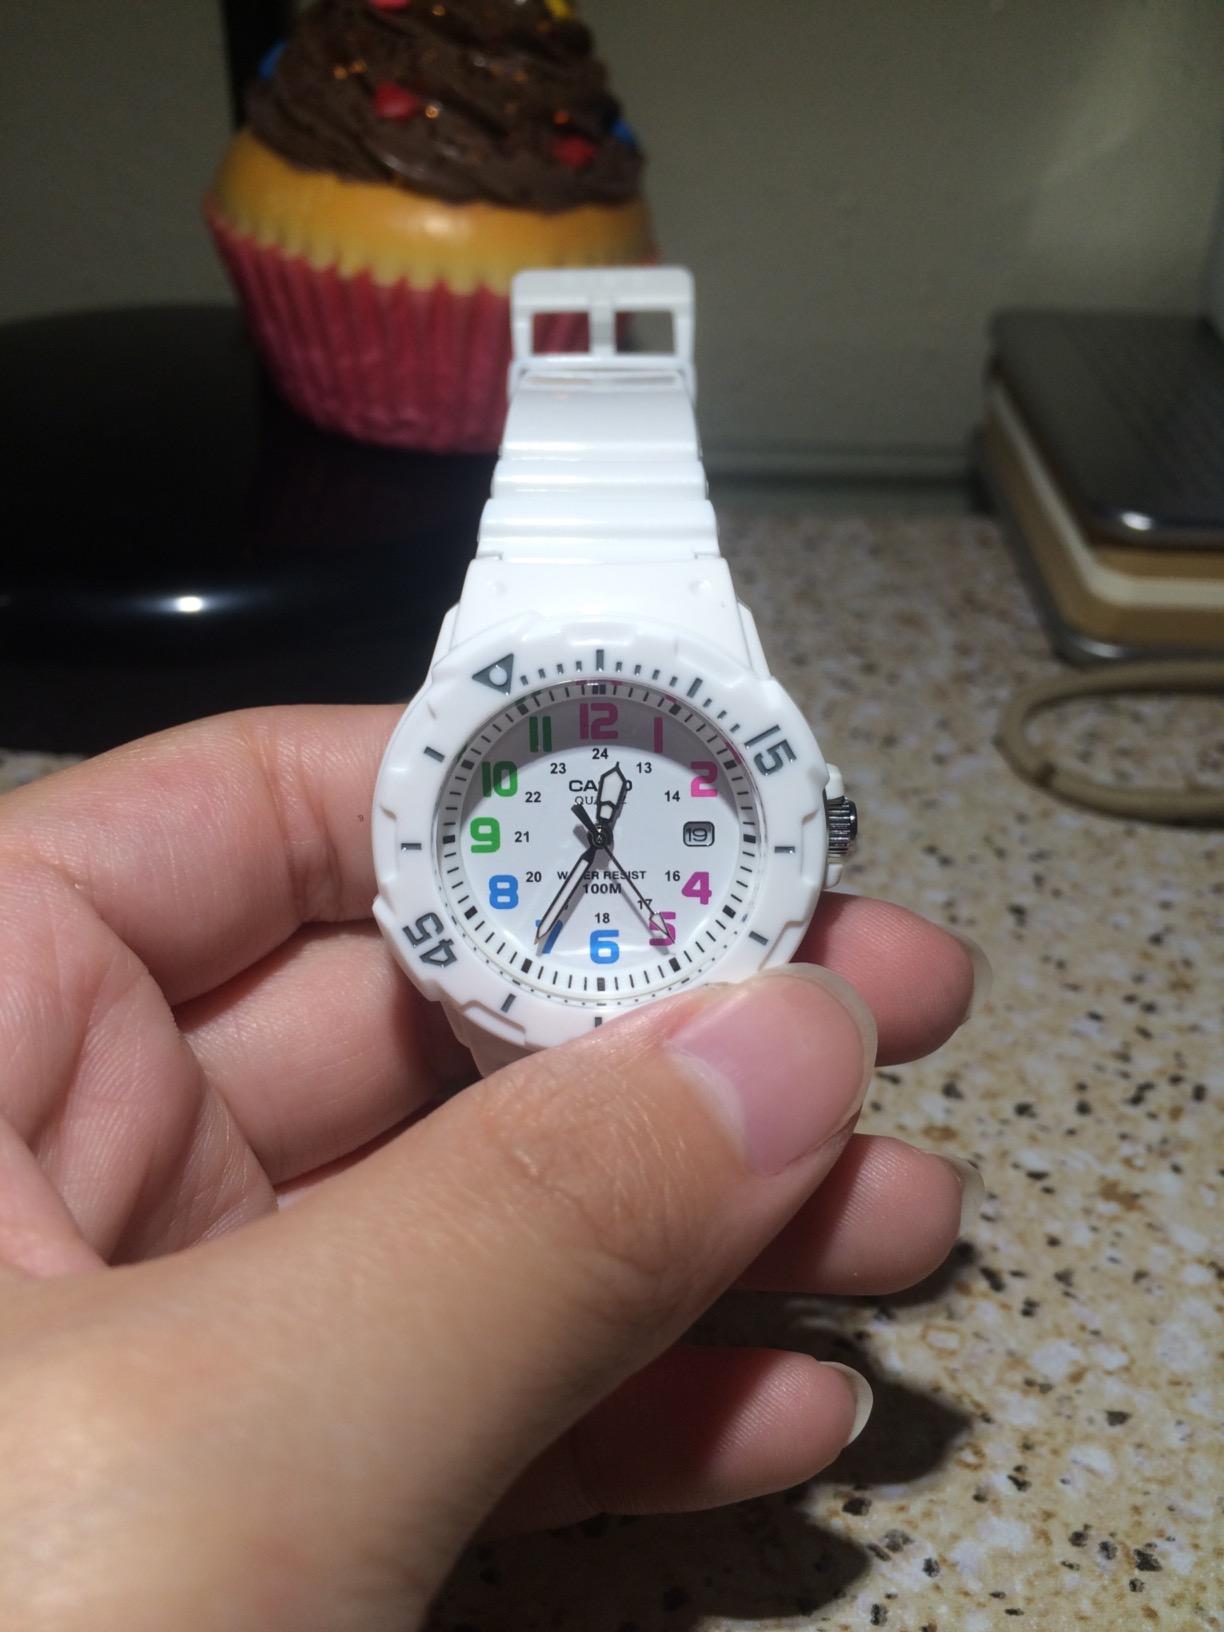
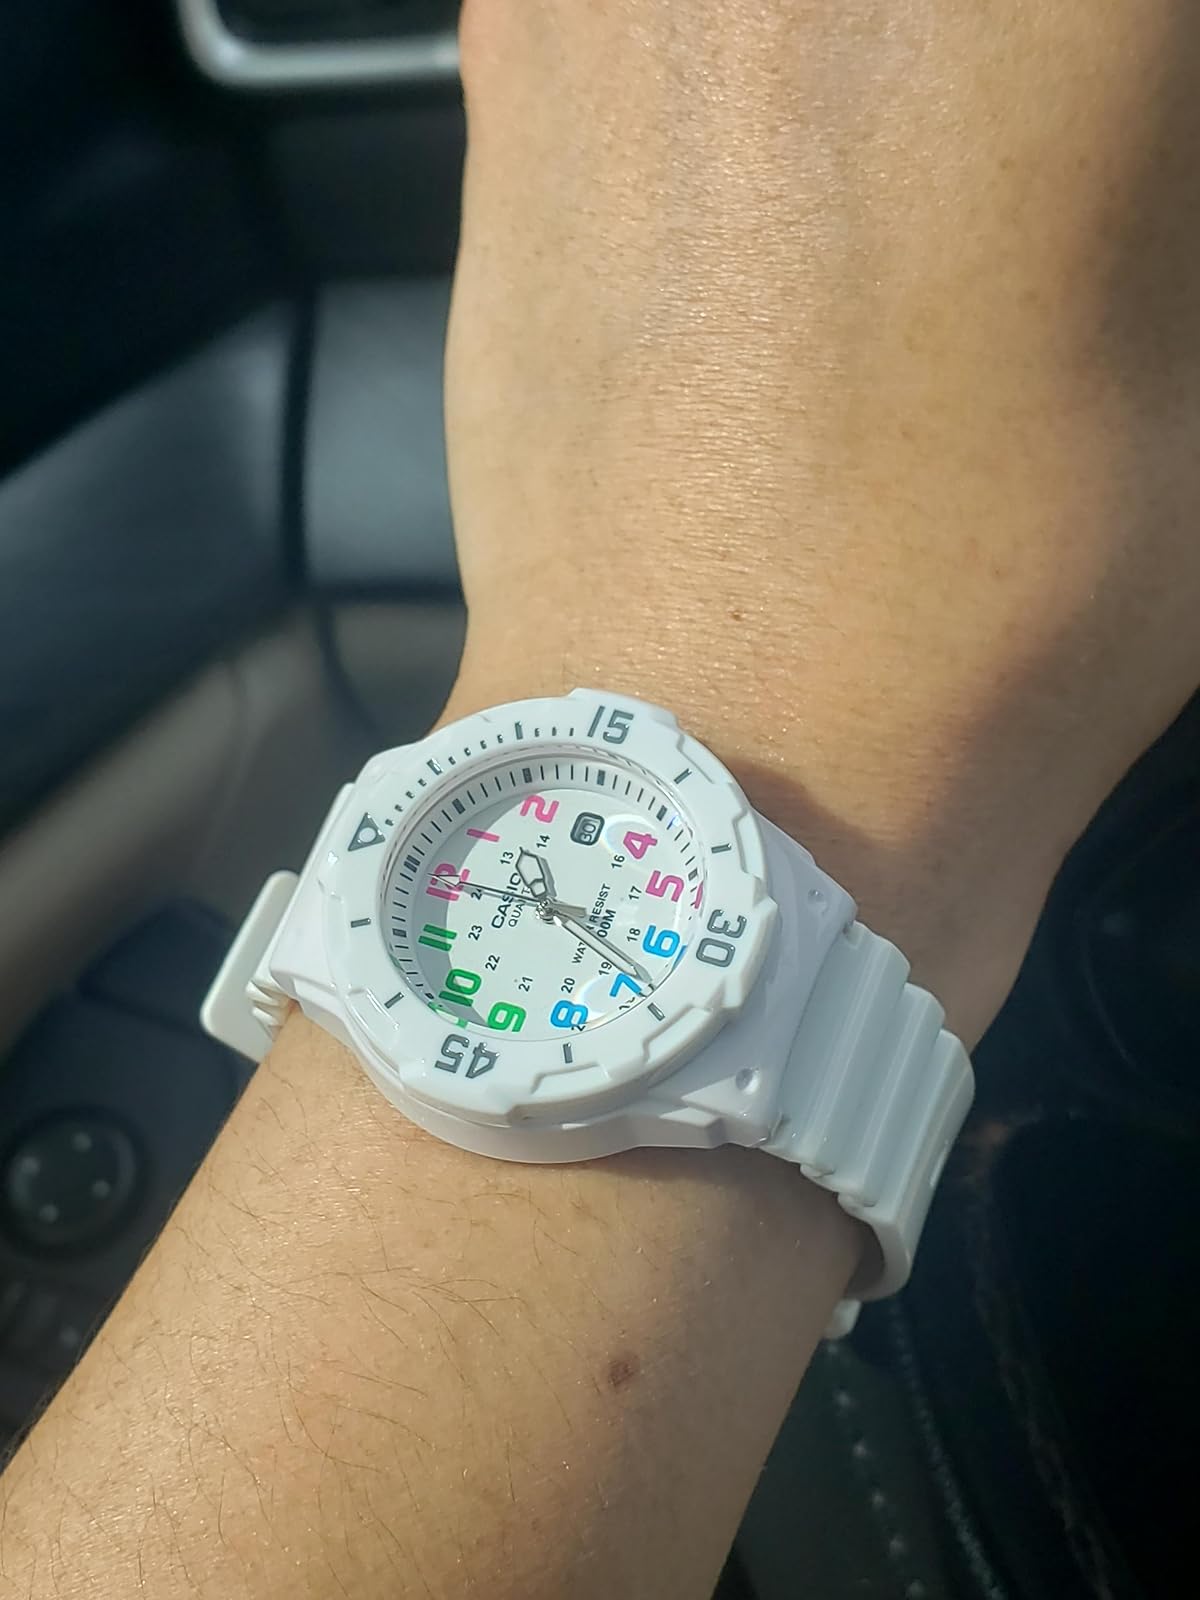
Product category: accessories_watch
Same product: yes